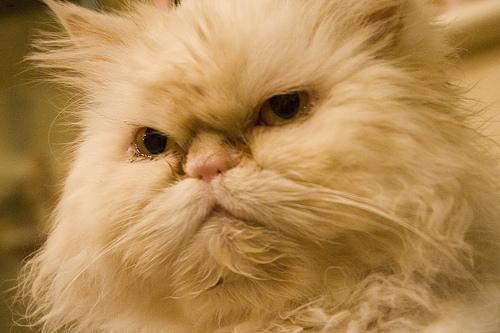
Breed: Persian